Humza Yousaf

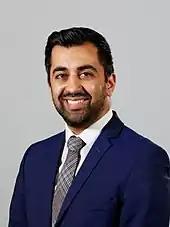

During the SNP leadership bid, Yousaf was highly criticised and dubbed as "embarrassing" by asking "where are all the men?" when meeting a group of Ukrainian women. The group of women explained to Yousaf that their husbands were in Ukraine continuing to engage in resistance to the Russian invasion of Ukraine. Yousaf told the BBC that there were in fact Ukrainian men in the building and that the group of women he had addressed the question to did not appear to take offence. Alex Cole-Hamilton of the Scottish Liberal Democrats described the blunder as "clumsy, insensitive and displays a real ignorance of international affairs" from the "man who is about to lead Scotland".